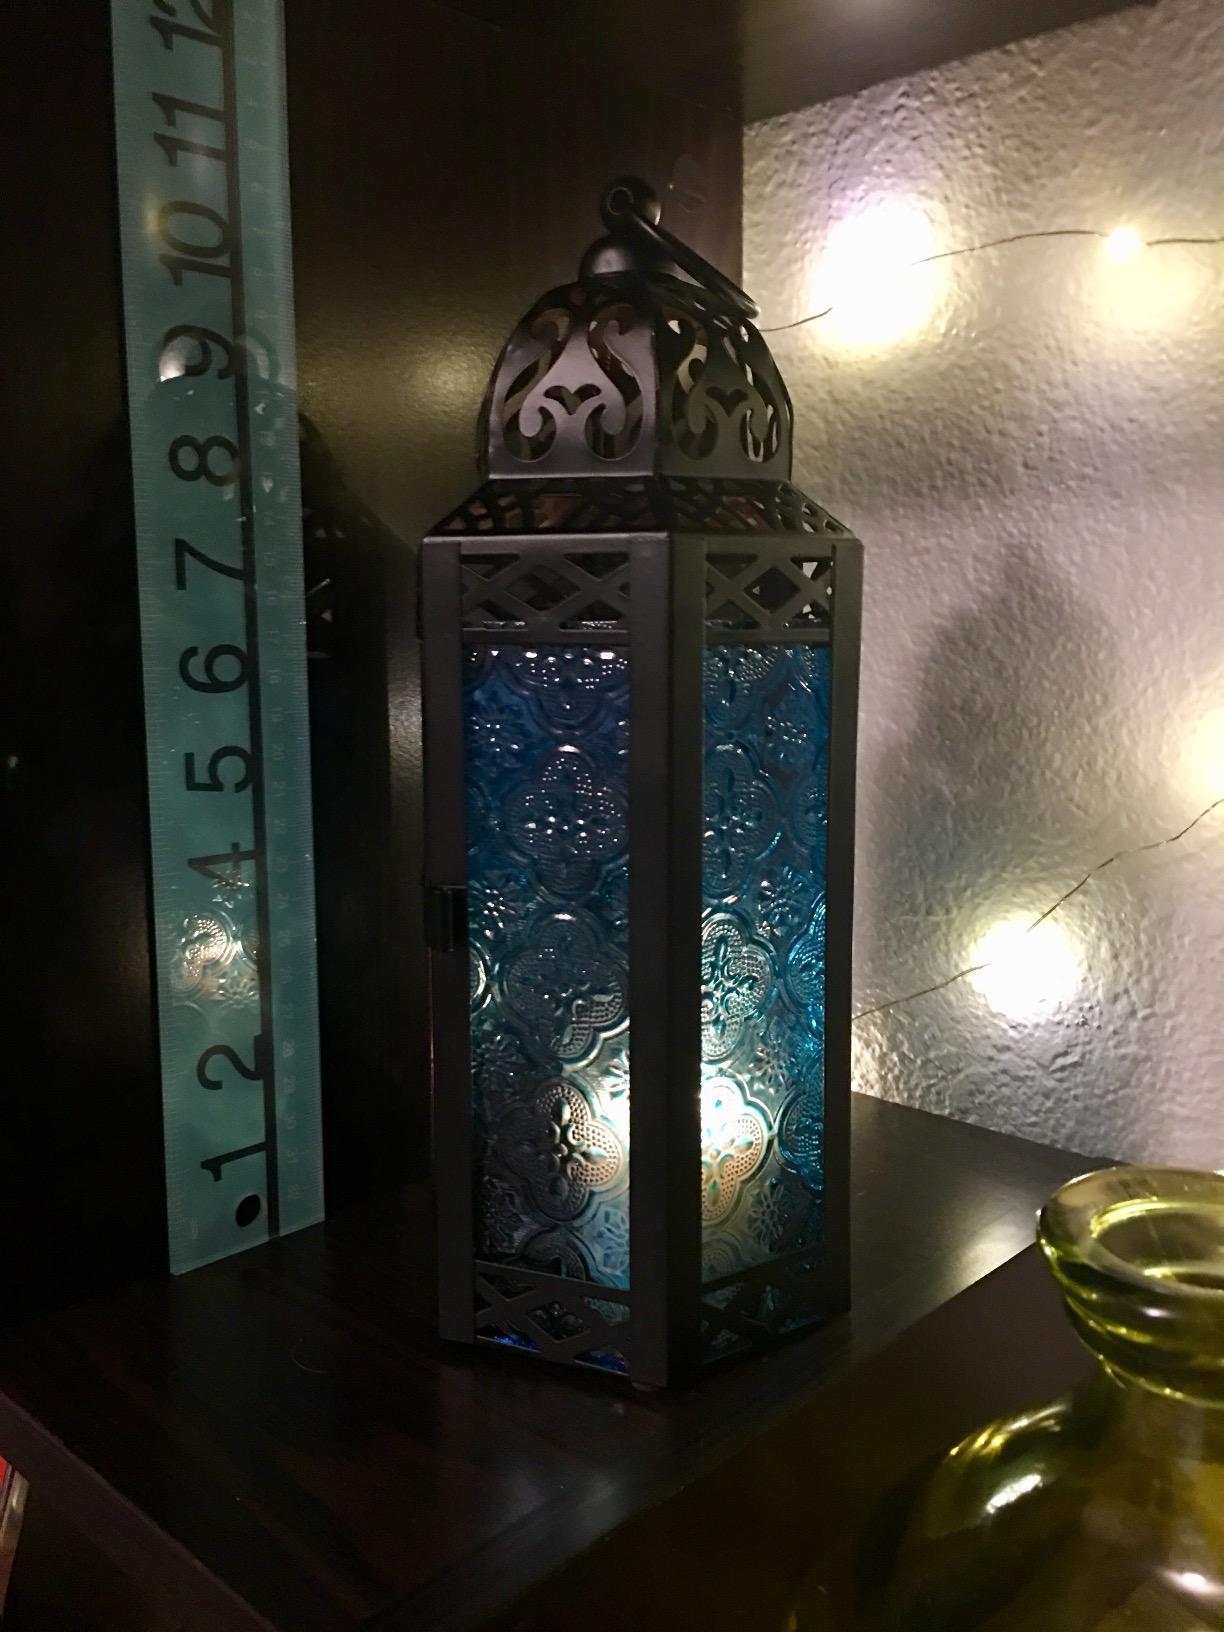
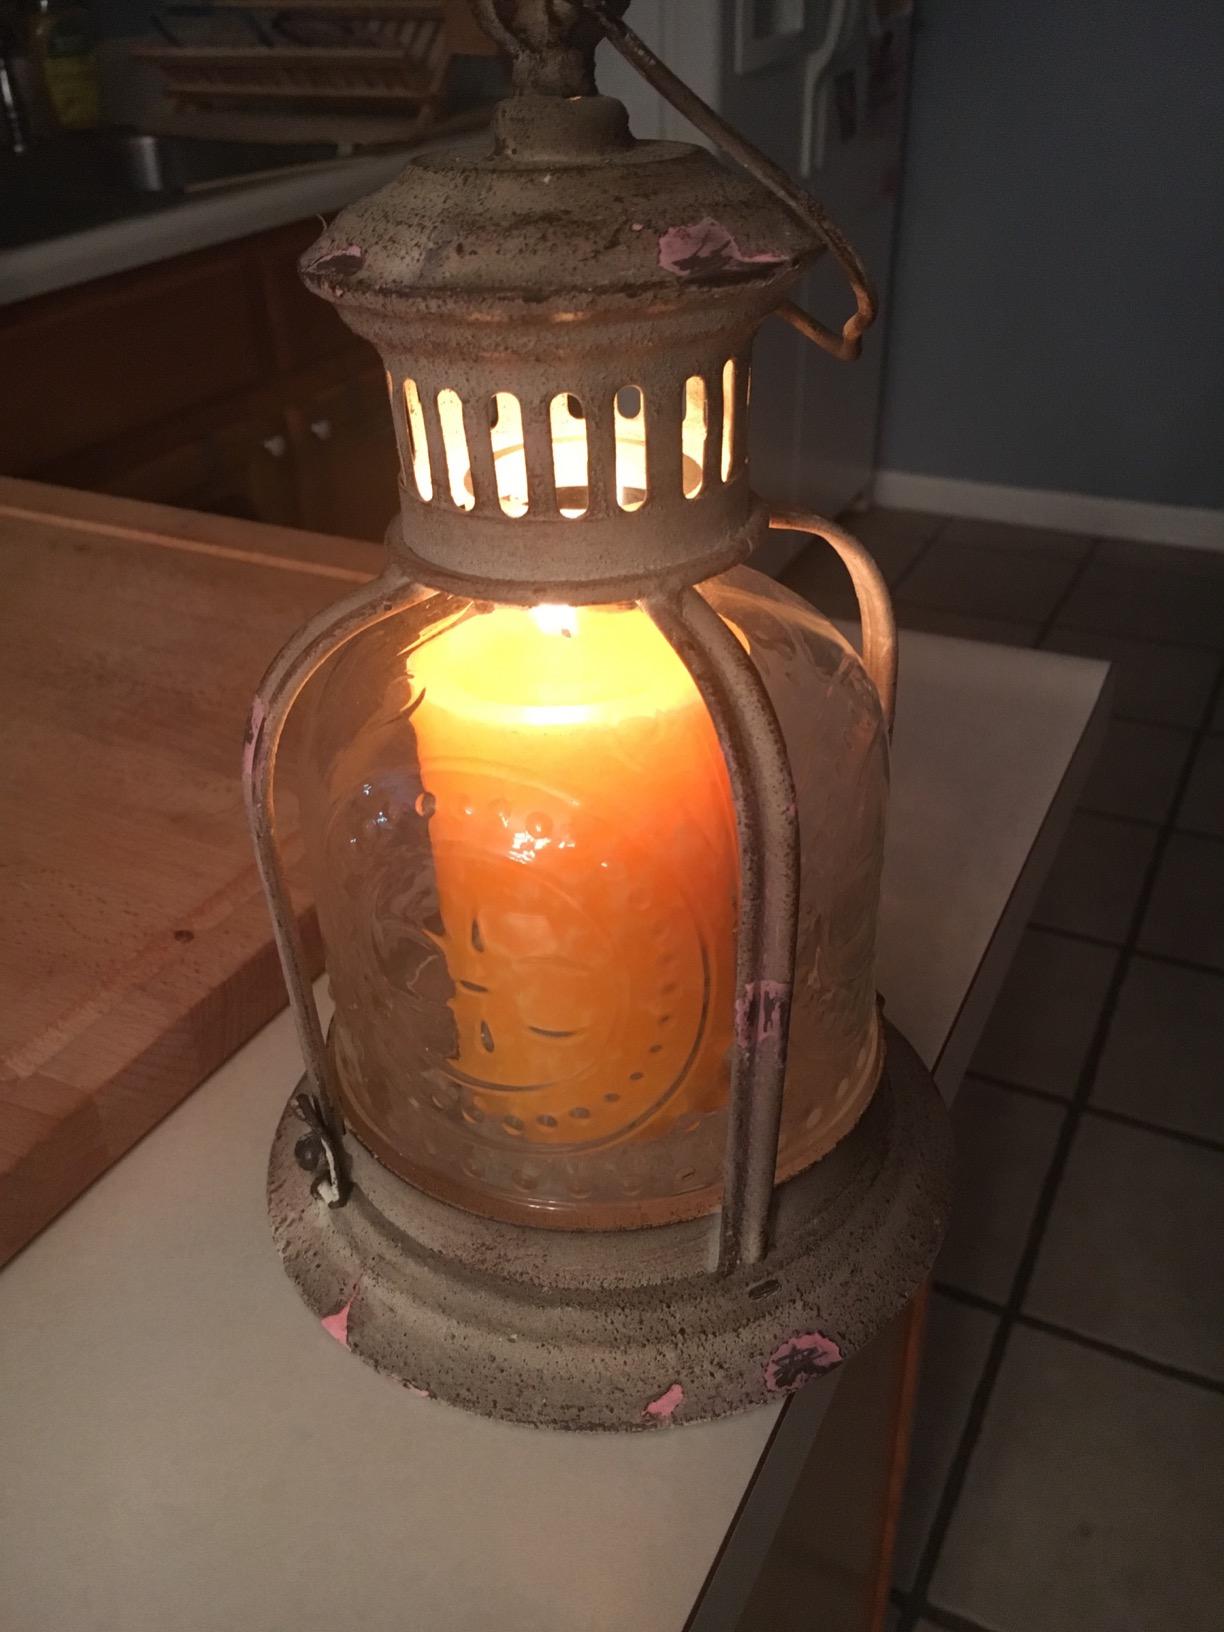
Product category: lantern
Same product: no